Lockheed L-188 Electra

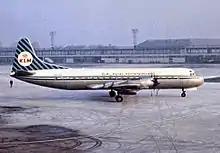
L188C Electra of KLM Royal Dutch Airlines operating a passenger service at Manchester Airport in 1963

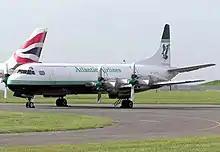
An L-188CF of Atlantic Airlines in 2004

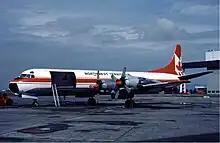
An Electra freighter of NWT Air at Vancouver Airport in August 1983

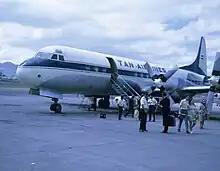
Lockheed L-188 Electra of TAN Airlines (Transportes Aéreos Nacionales S.A.) operating at Las Mercedes Airport, Managua, Nicaragua in 1970

In 1957, the United States Navy issued a requirement for an advanced maritime patrol aircraft. Lockheed proposed a development of the Electra that was later placed into production as the P-3 Orion, which had much greater success – the Orion has been in continual front-line service for more than 50 years.